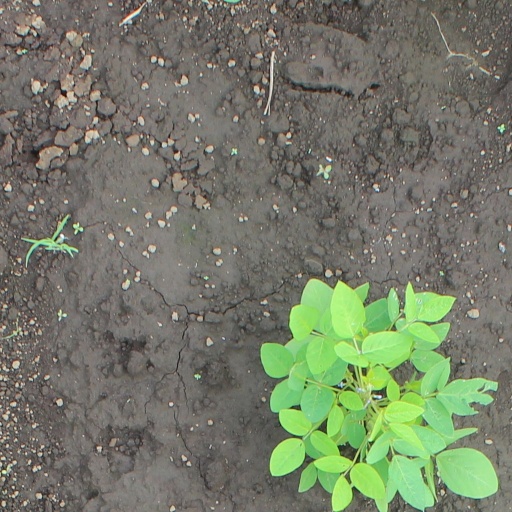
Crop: soybean